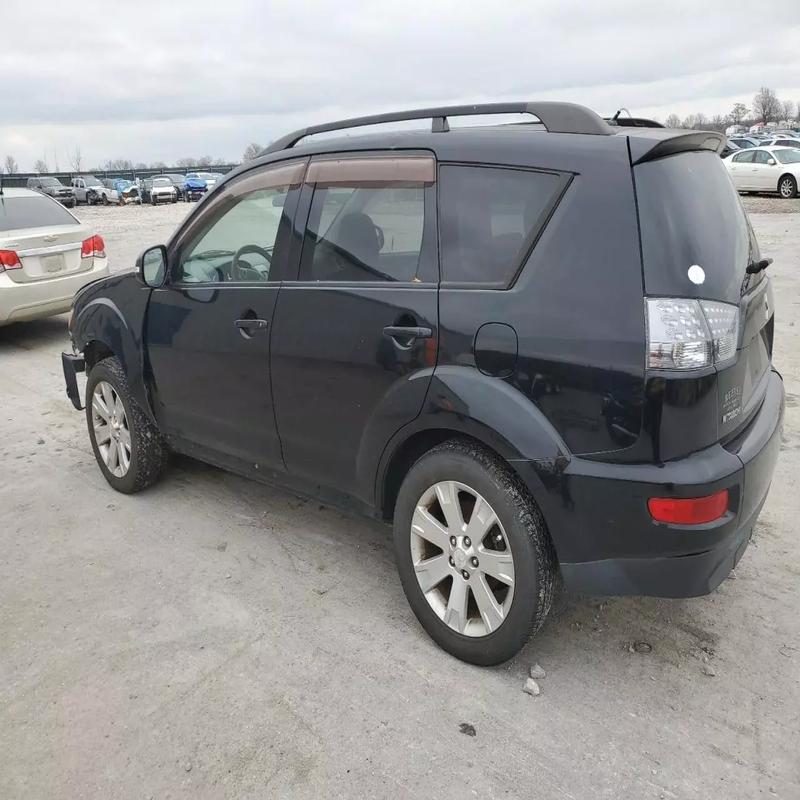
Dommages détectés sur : aile avant gauche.
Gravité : mineur